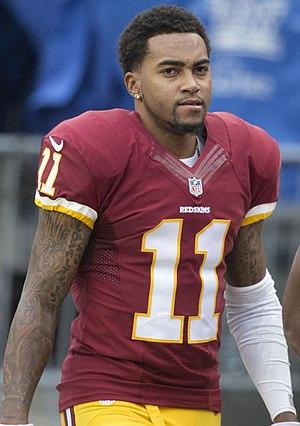
DeSean Jackson, né le 1ᵉʳ décembre 1986 à Long Beach en Californie, est un américain, joueur professionnel de football américain.